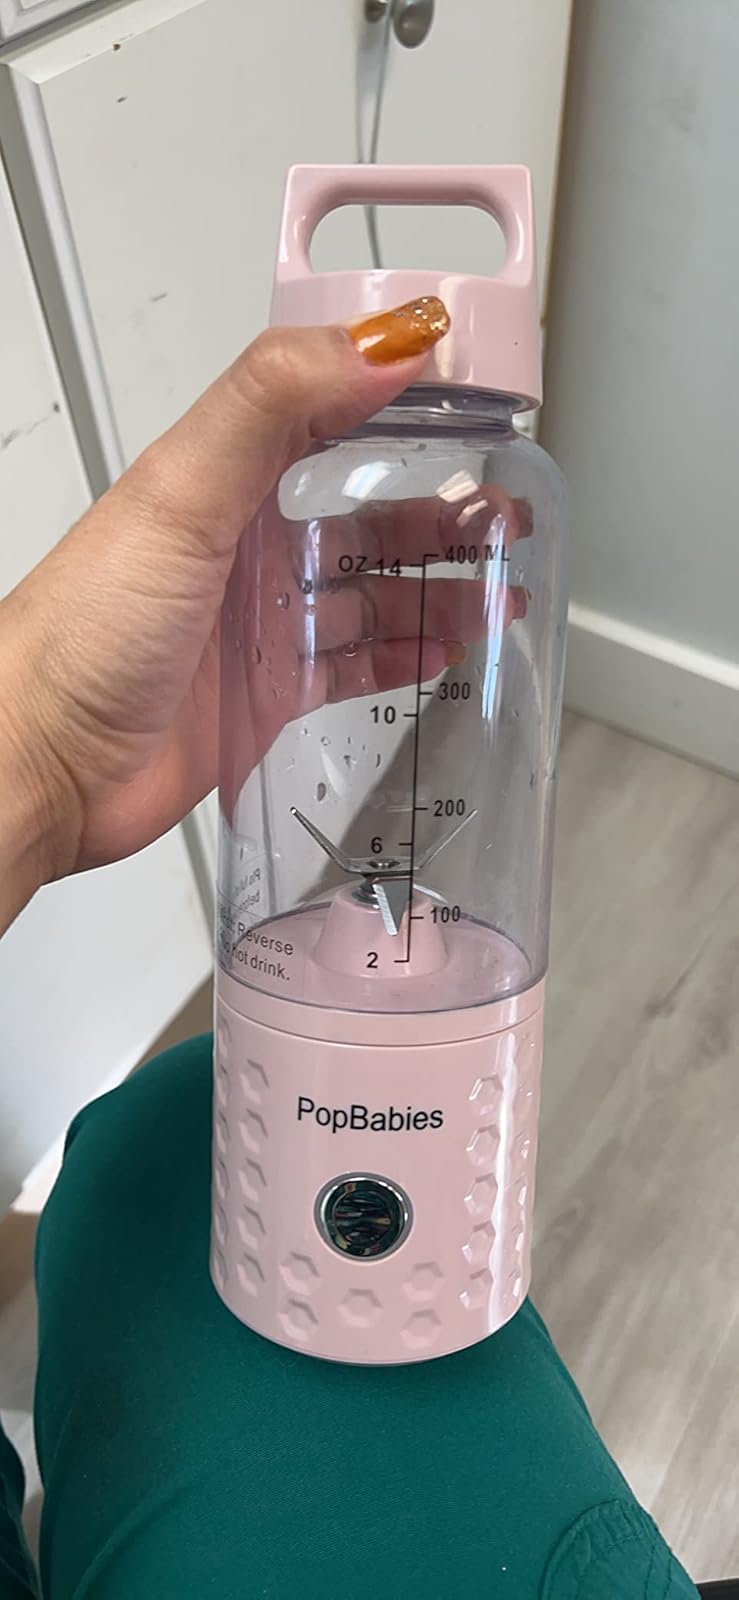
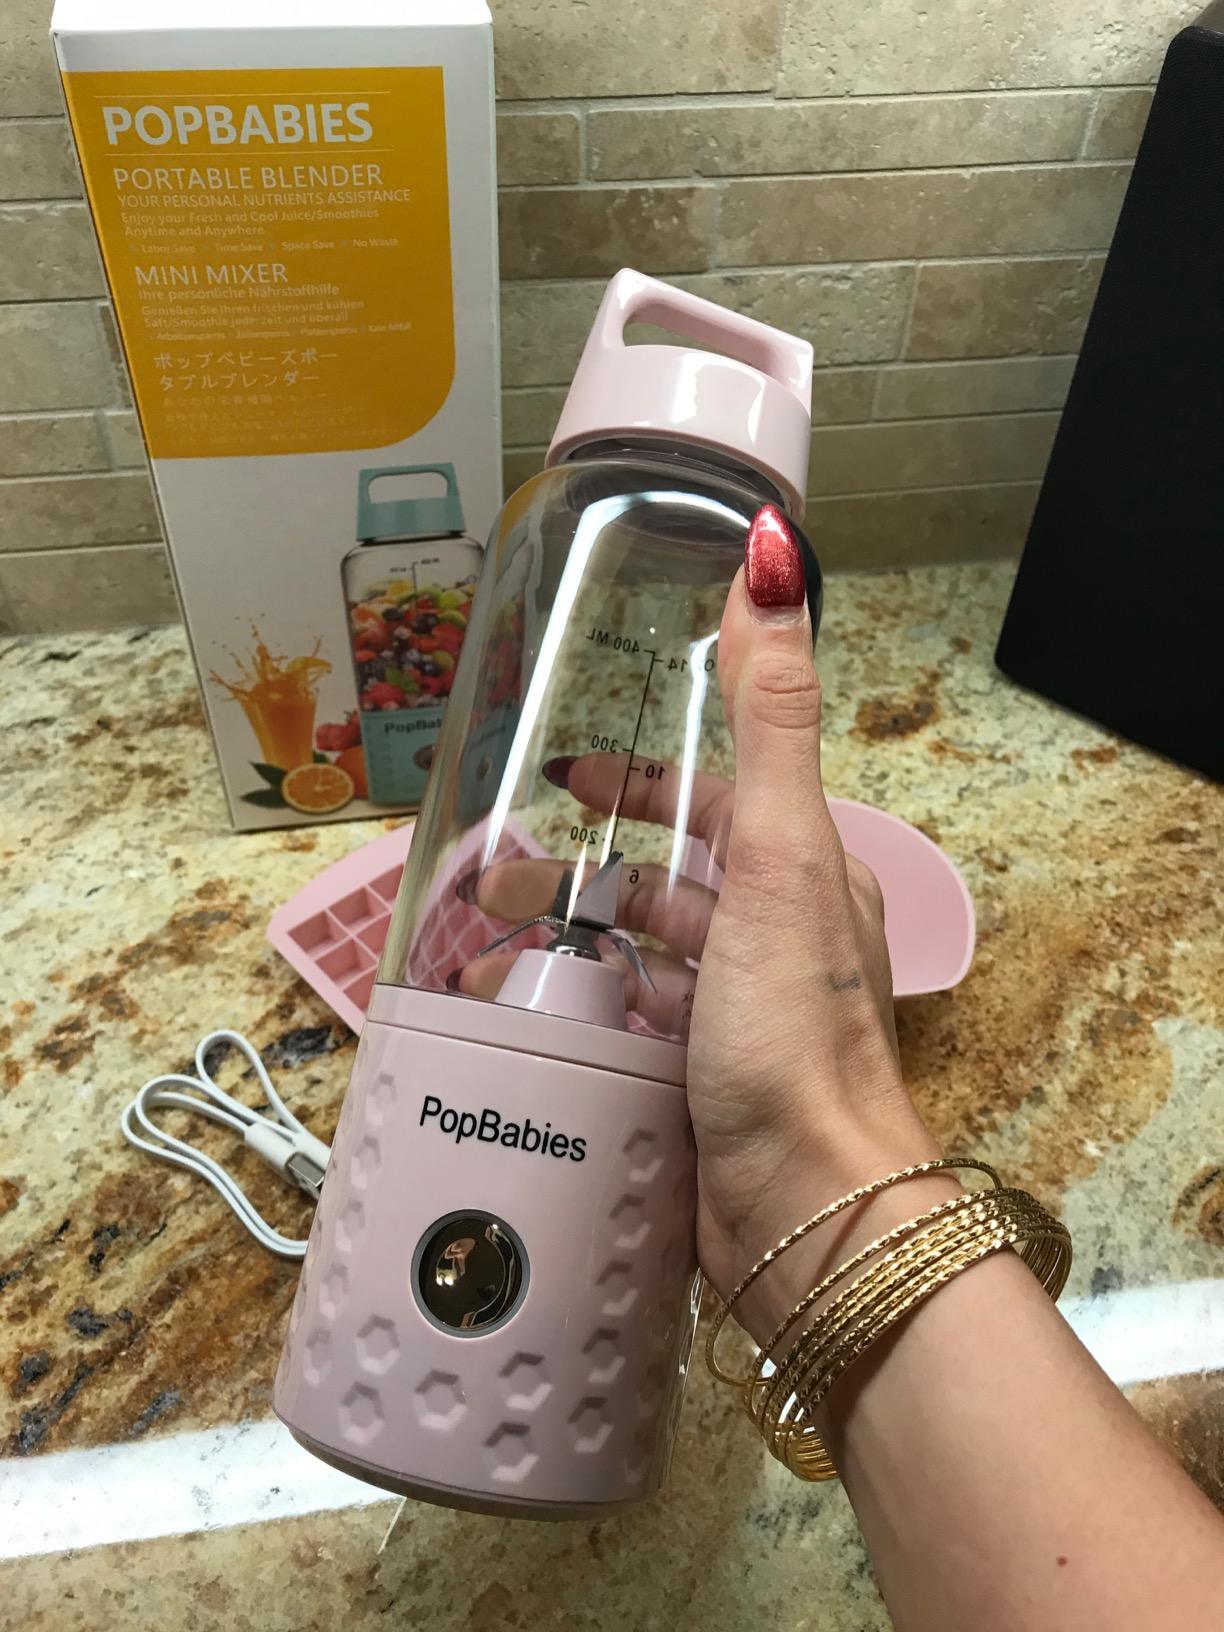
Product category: items_blender
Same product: yes